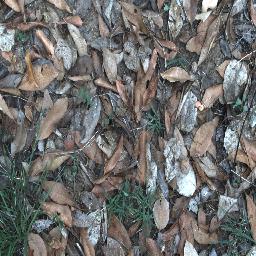
Label: negative